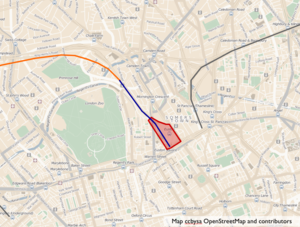
Euston Station / Fremtid / High Speed 2
Foreslået layout.
Euston Station eller London Euston er en endestation i det centrale London. Den er den sjette travleste jernbaneterminal i London målt på passagertal. Den er en af 18 jernbanestationer, der bestyres af Network Rail, og er den sydlige endestation for West Coast Main Line. Euston er den primære jernbaneport i London for rejser til West Midlands, Nordvestengland, Nordwales og dele af Skotland. De vigtigste langdistrancedestinationer er Coventry, Birmingham, Stoke-on-Trent, Manchester, Liverpool, Carlisle og Glasgow.